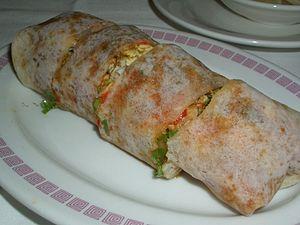
Un popiah est un rouleau de printemps commun à Taïwan, Singapour, en Malaisie, en Thaïlande et au Myanmar.